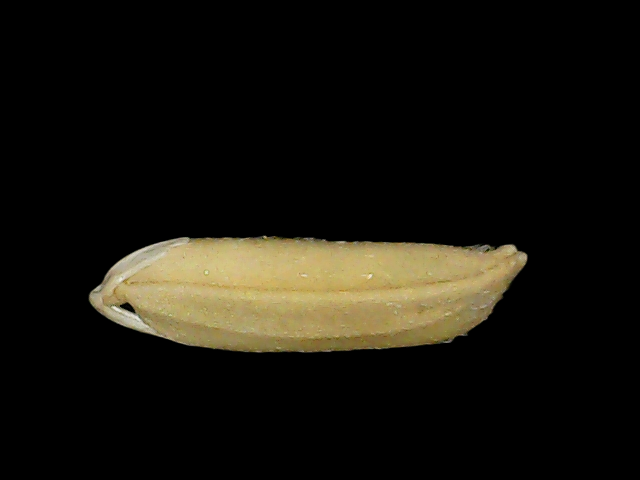
Rice variety: Br23